Dottie West

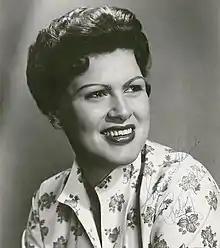
West's biggest musical influence was Patsy Cline, who served as both her friend and mentor.

West's most significant musical influence was Patsy Cline. While the pair also were friends, Cline also served as a mentor to West. According to West, Cline took a "genuine interest" in her career, while also providing advice on her stage presence and vocal delivery. "I think I was most influenced by Patsy Cline. She said things for people. There was so much feeling there. In fact, she told me, 'Hoss, if you can't do it with feeling, don't'," she told writer Robert K. Oermann. West sometimes attended Cline's Decca Records recording sessions and would observe her singing and performance style. She recalled her reaction after listening to one of Cline's playbacks after a session, "You know, afterward you're supposed to say something nice. I couldn't talk. I was dumbfounded."